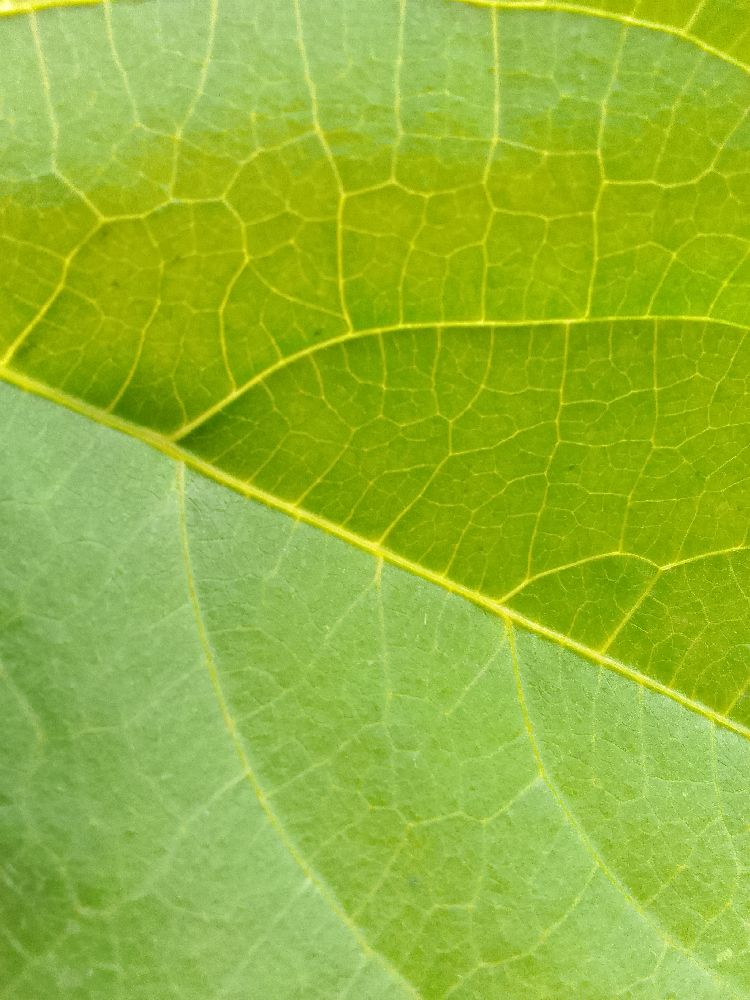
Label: healthy